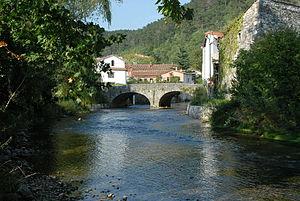
La Vipava est une rivière de l'ouest de la Slovénie et du nord-est de l'Italie qui prend sa source à Ivančna Gorica et se jette dans l'Isonzo à Savogna d'Isonzo.
La vallée de Vipava est une vallée située dans la région de Primorska, en Slovénie, entre les villes de Nova Gorica et Vipava.